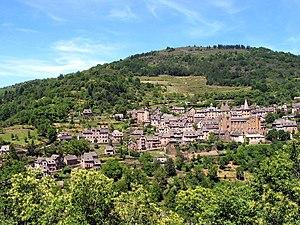
Cet article présente les différents lieux et monuments touristiques du département français de l'Aveyron.